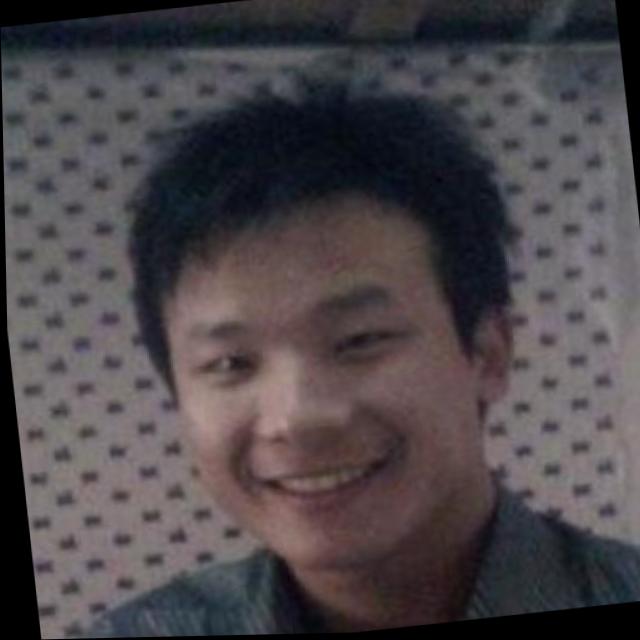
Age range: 21-44